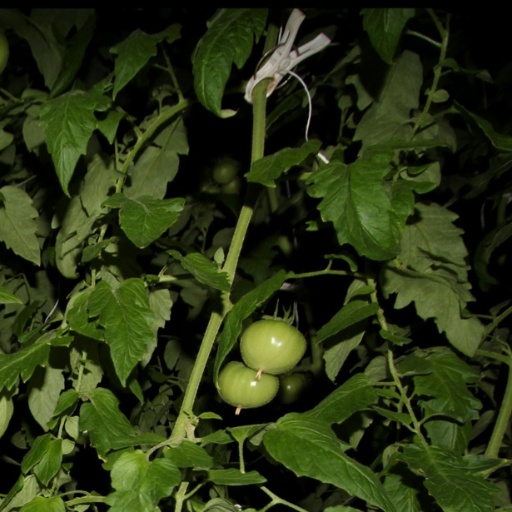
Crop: tomato